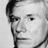
Emotion: sad